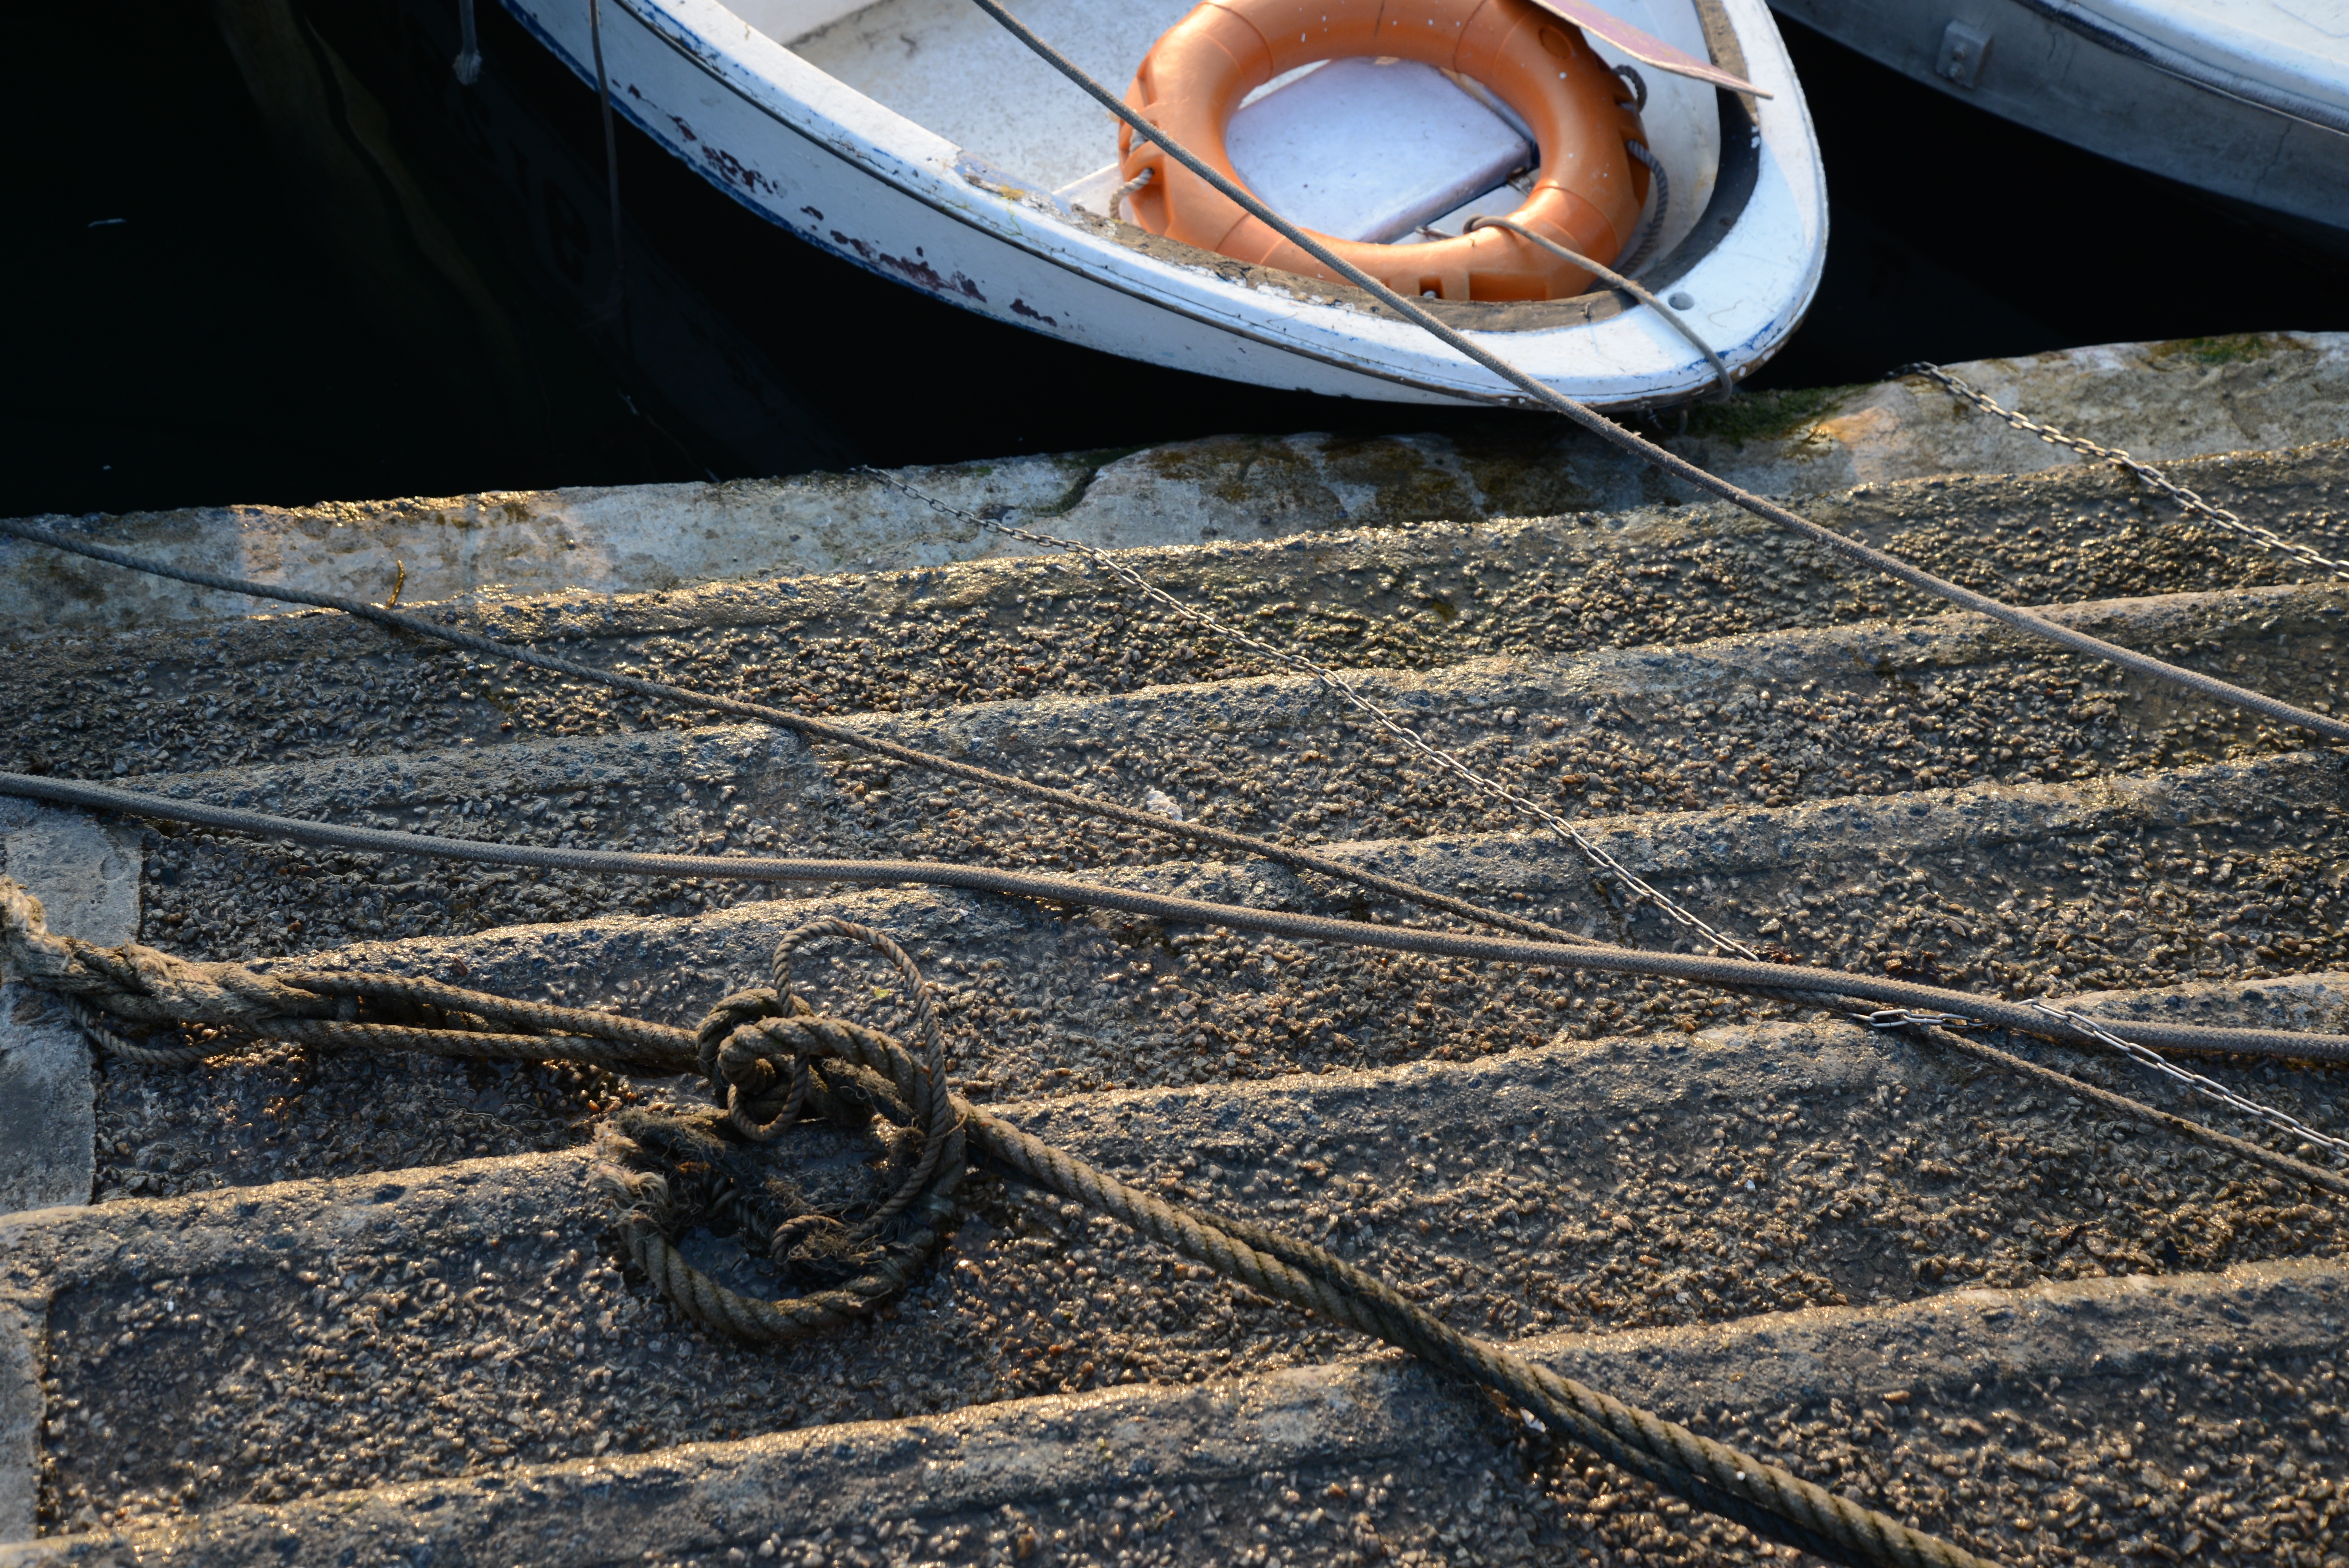
wood, track, wheel, floor, vehicle, soil, material, tire, flooring, automotive tire